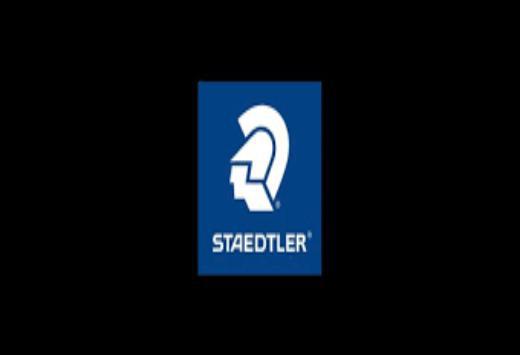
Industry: Necessities